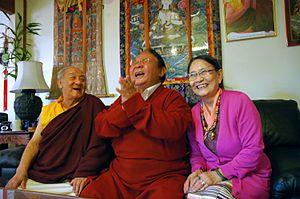
Sogyal Rinpoché, né en 1947 au Tibet et mort le 28 août 2019 à Bangkok en Thaïlande, est un lama tibétain exilé en 1956 ayant reçu une éducation dans la tradition nyingma du bouddhisme tibétain puis occidentale en Inde et en Angleterre.
Sakya Dagchen Rinpoché aussi Ngawang Kunga Sonam est un lama Tibétain de l'école sakyapa, une des quatre écoles majeures du bouddhisme tibétain.